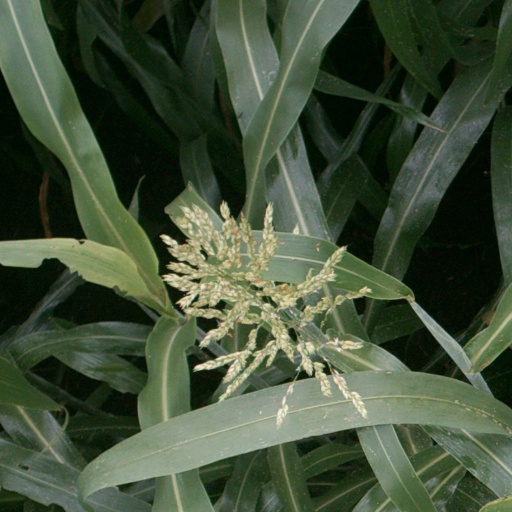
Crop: sorghum